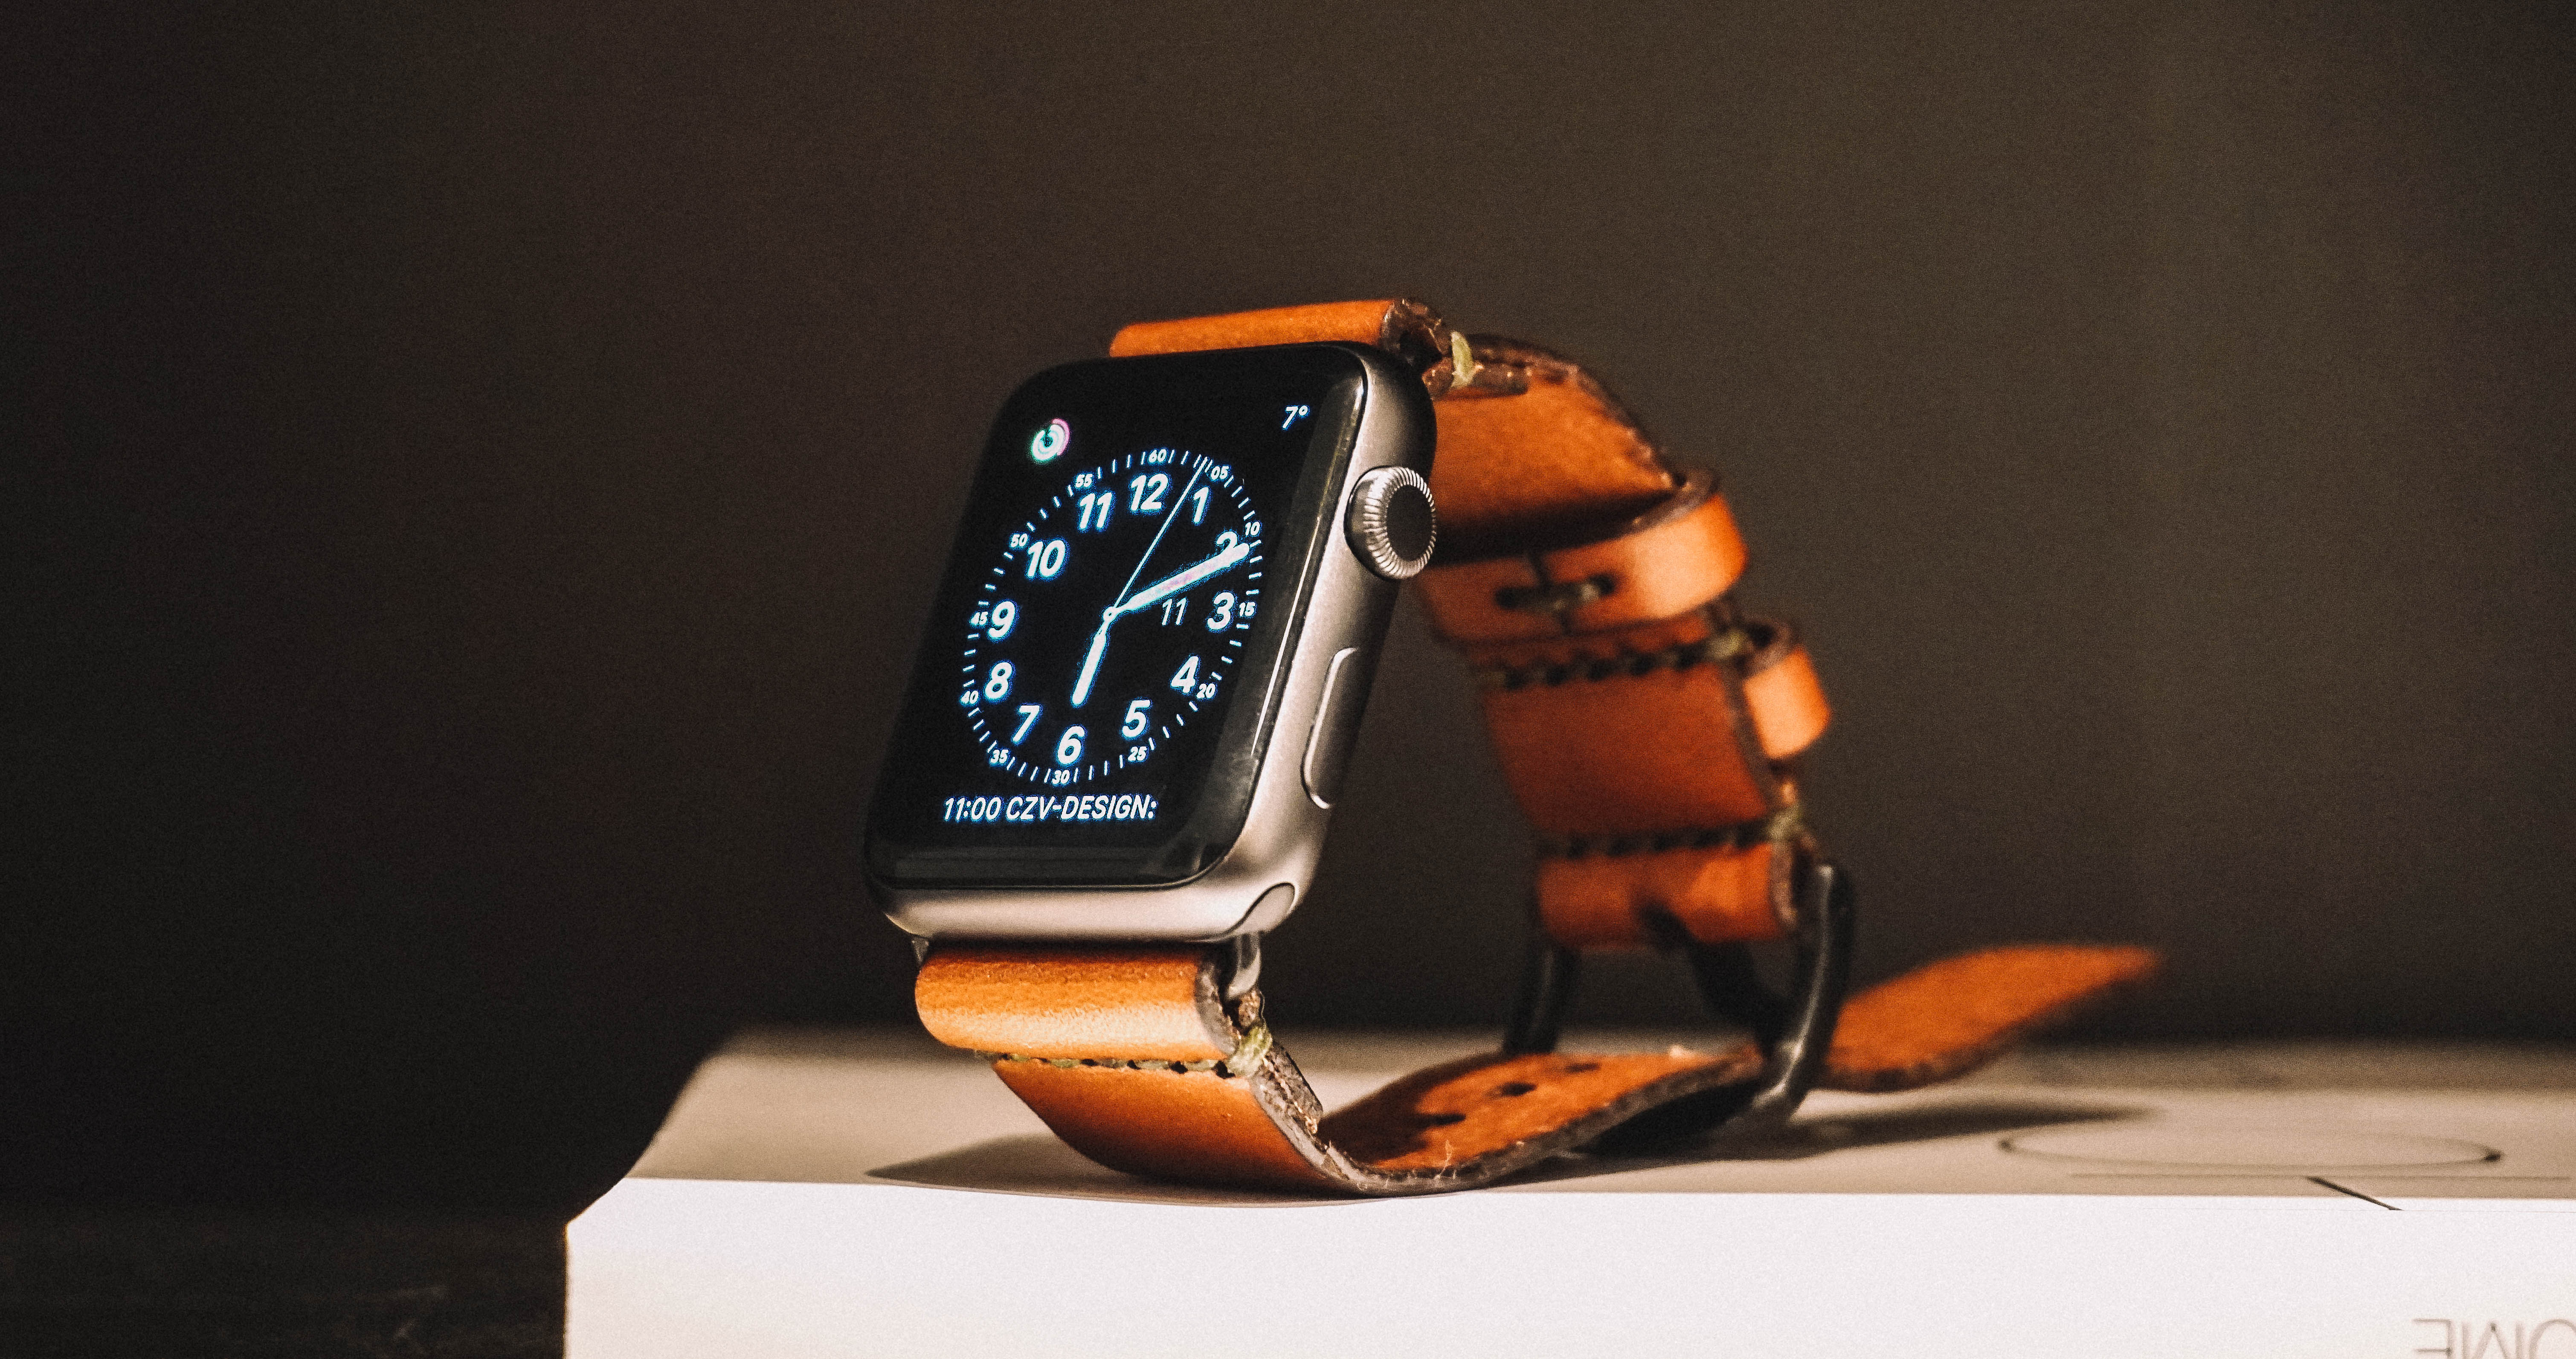
watch, hand, time, gadget, black, yellow, mobile phone, design, wristwatch, apple watch, leather strap, smartwatch